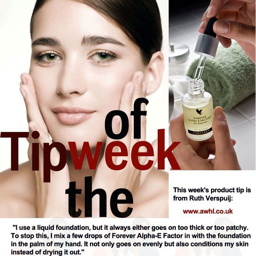
this is my top product of the week !